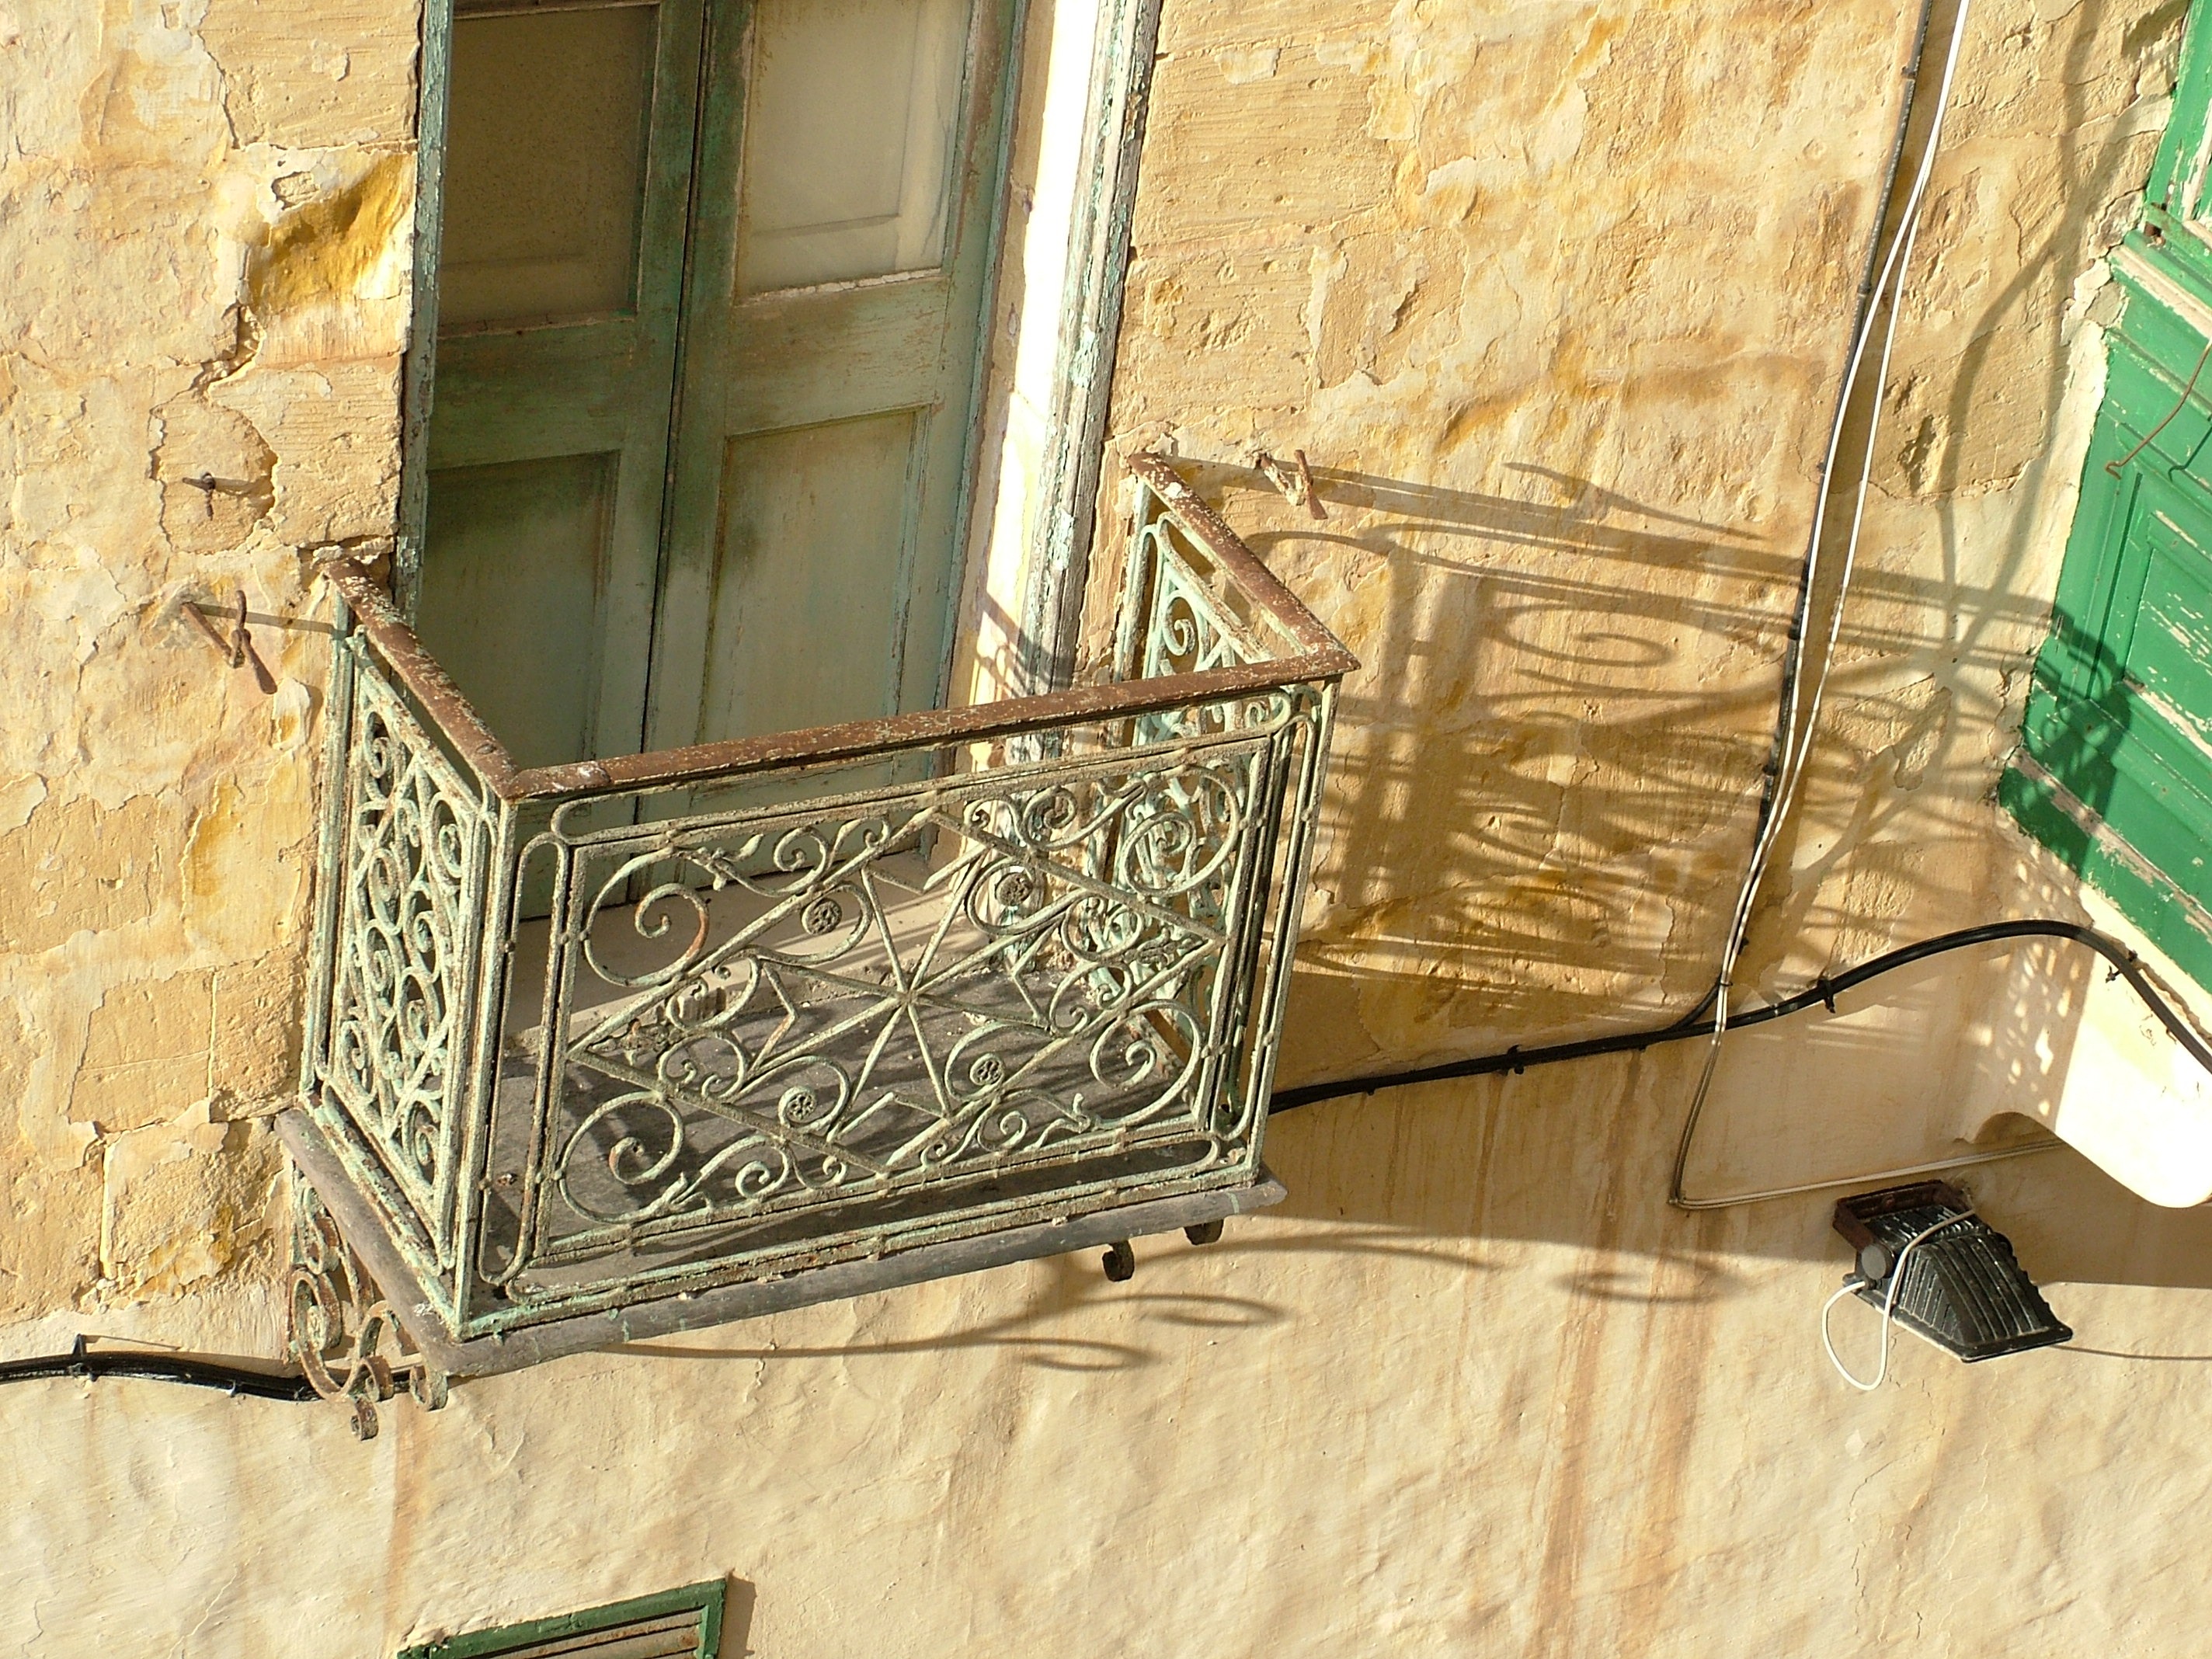
table, light, wood, house, floor, window, old, wall, balcony, shadow, furniture, interior design, picture frame, flooring, shadow play